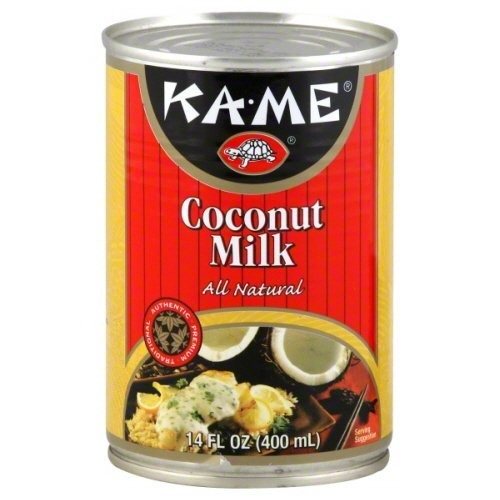
Item Name: Ka-Me Coconut Milk 14 oz - Pack of 12
Value: 12.0
Unit: Count

Price: 55.23